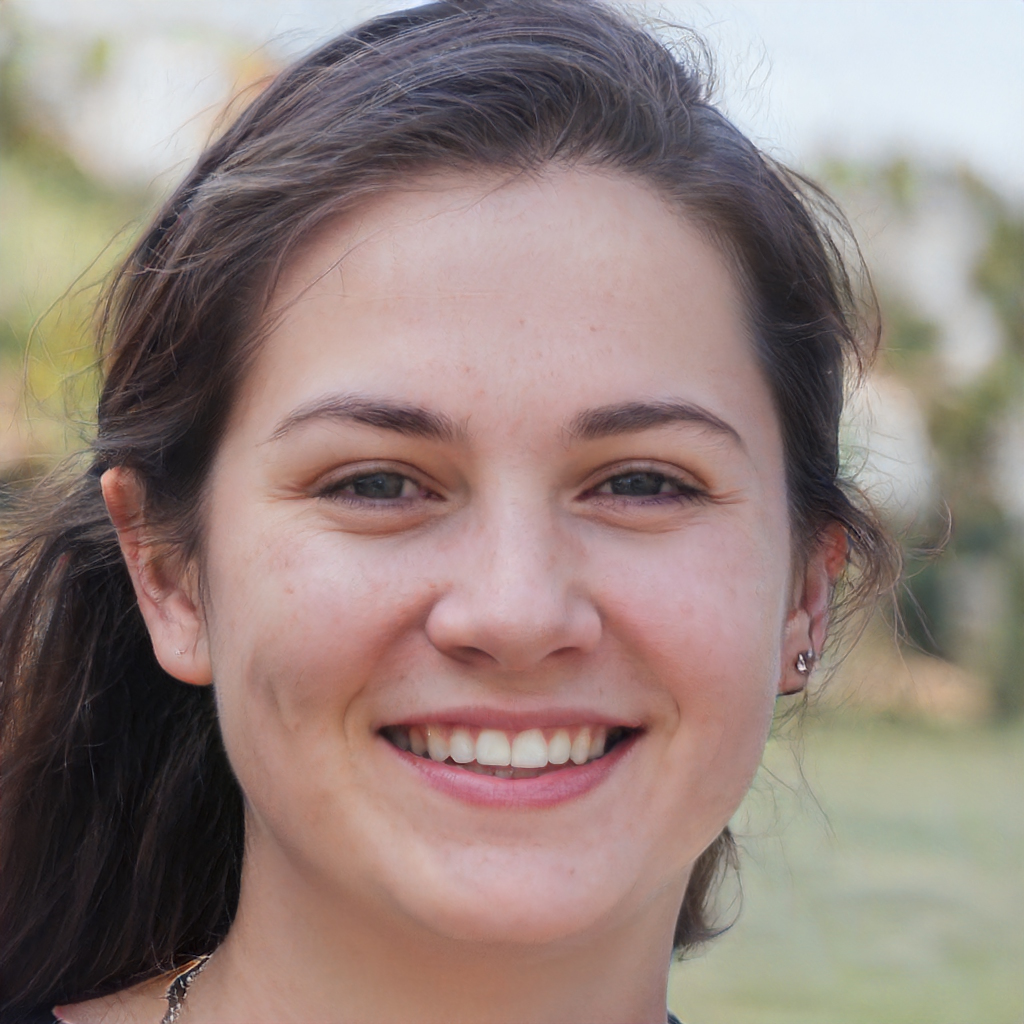
Gender: Female